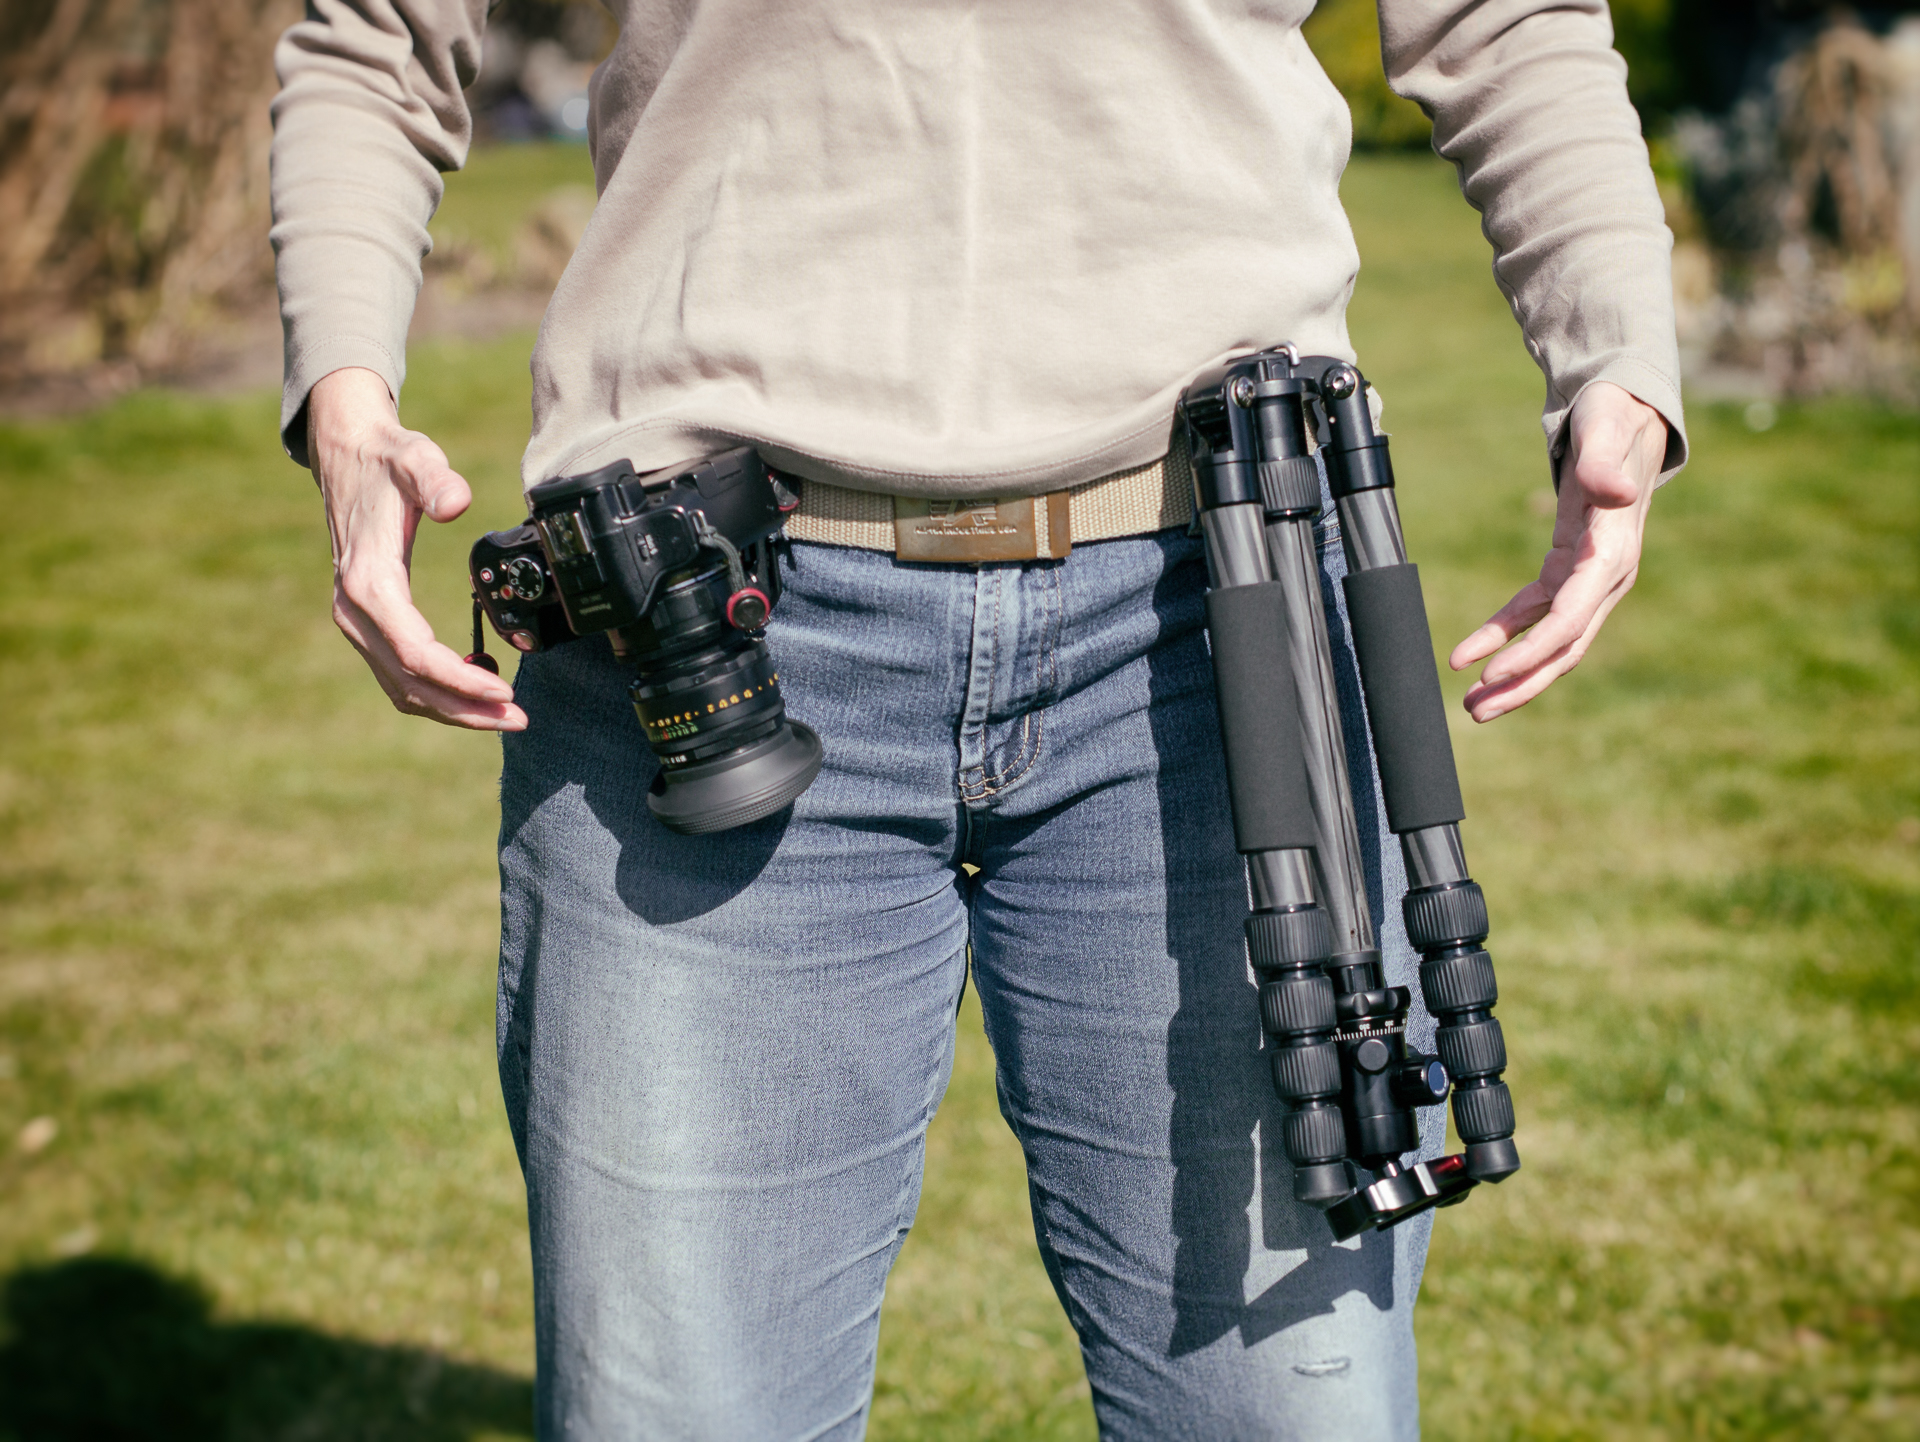
photographer, pattern, spring, gear, clothing, apeach, anjapietsch, mftm43lumixpanasonic, microfourthird